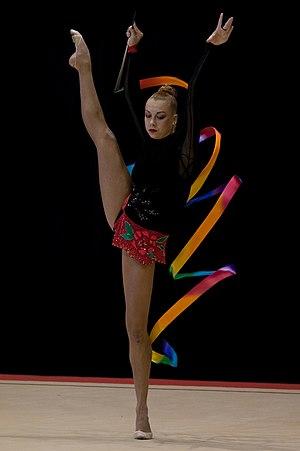
Natalia Godunko est une gymnaste rythmique ukrainienne née le 5 décembre 1984 à Kiev en RSS d'Ukraine.